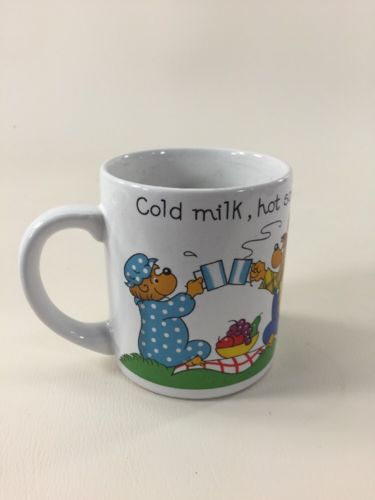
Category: mug